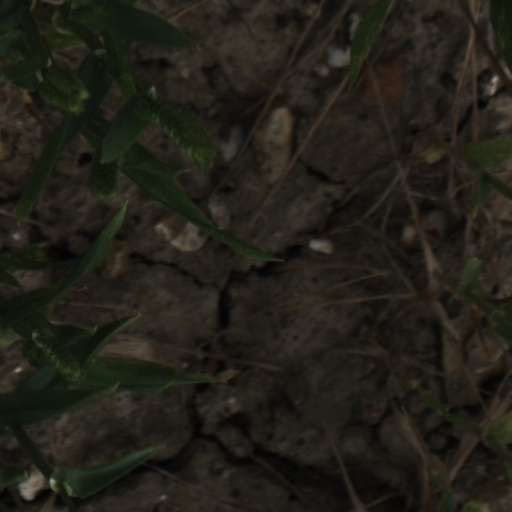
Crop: wheat